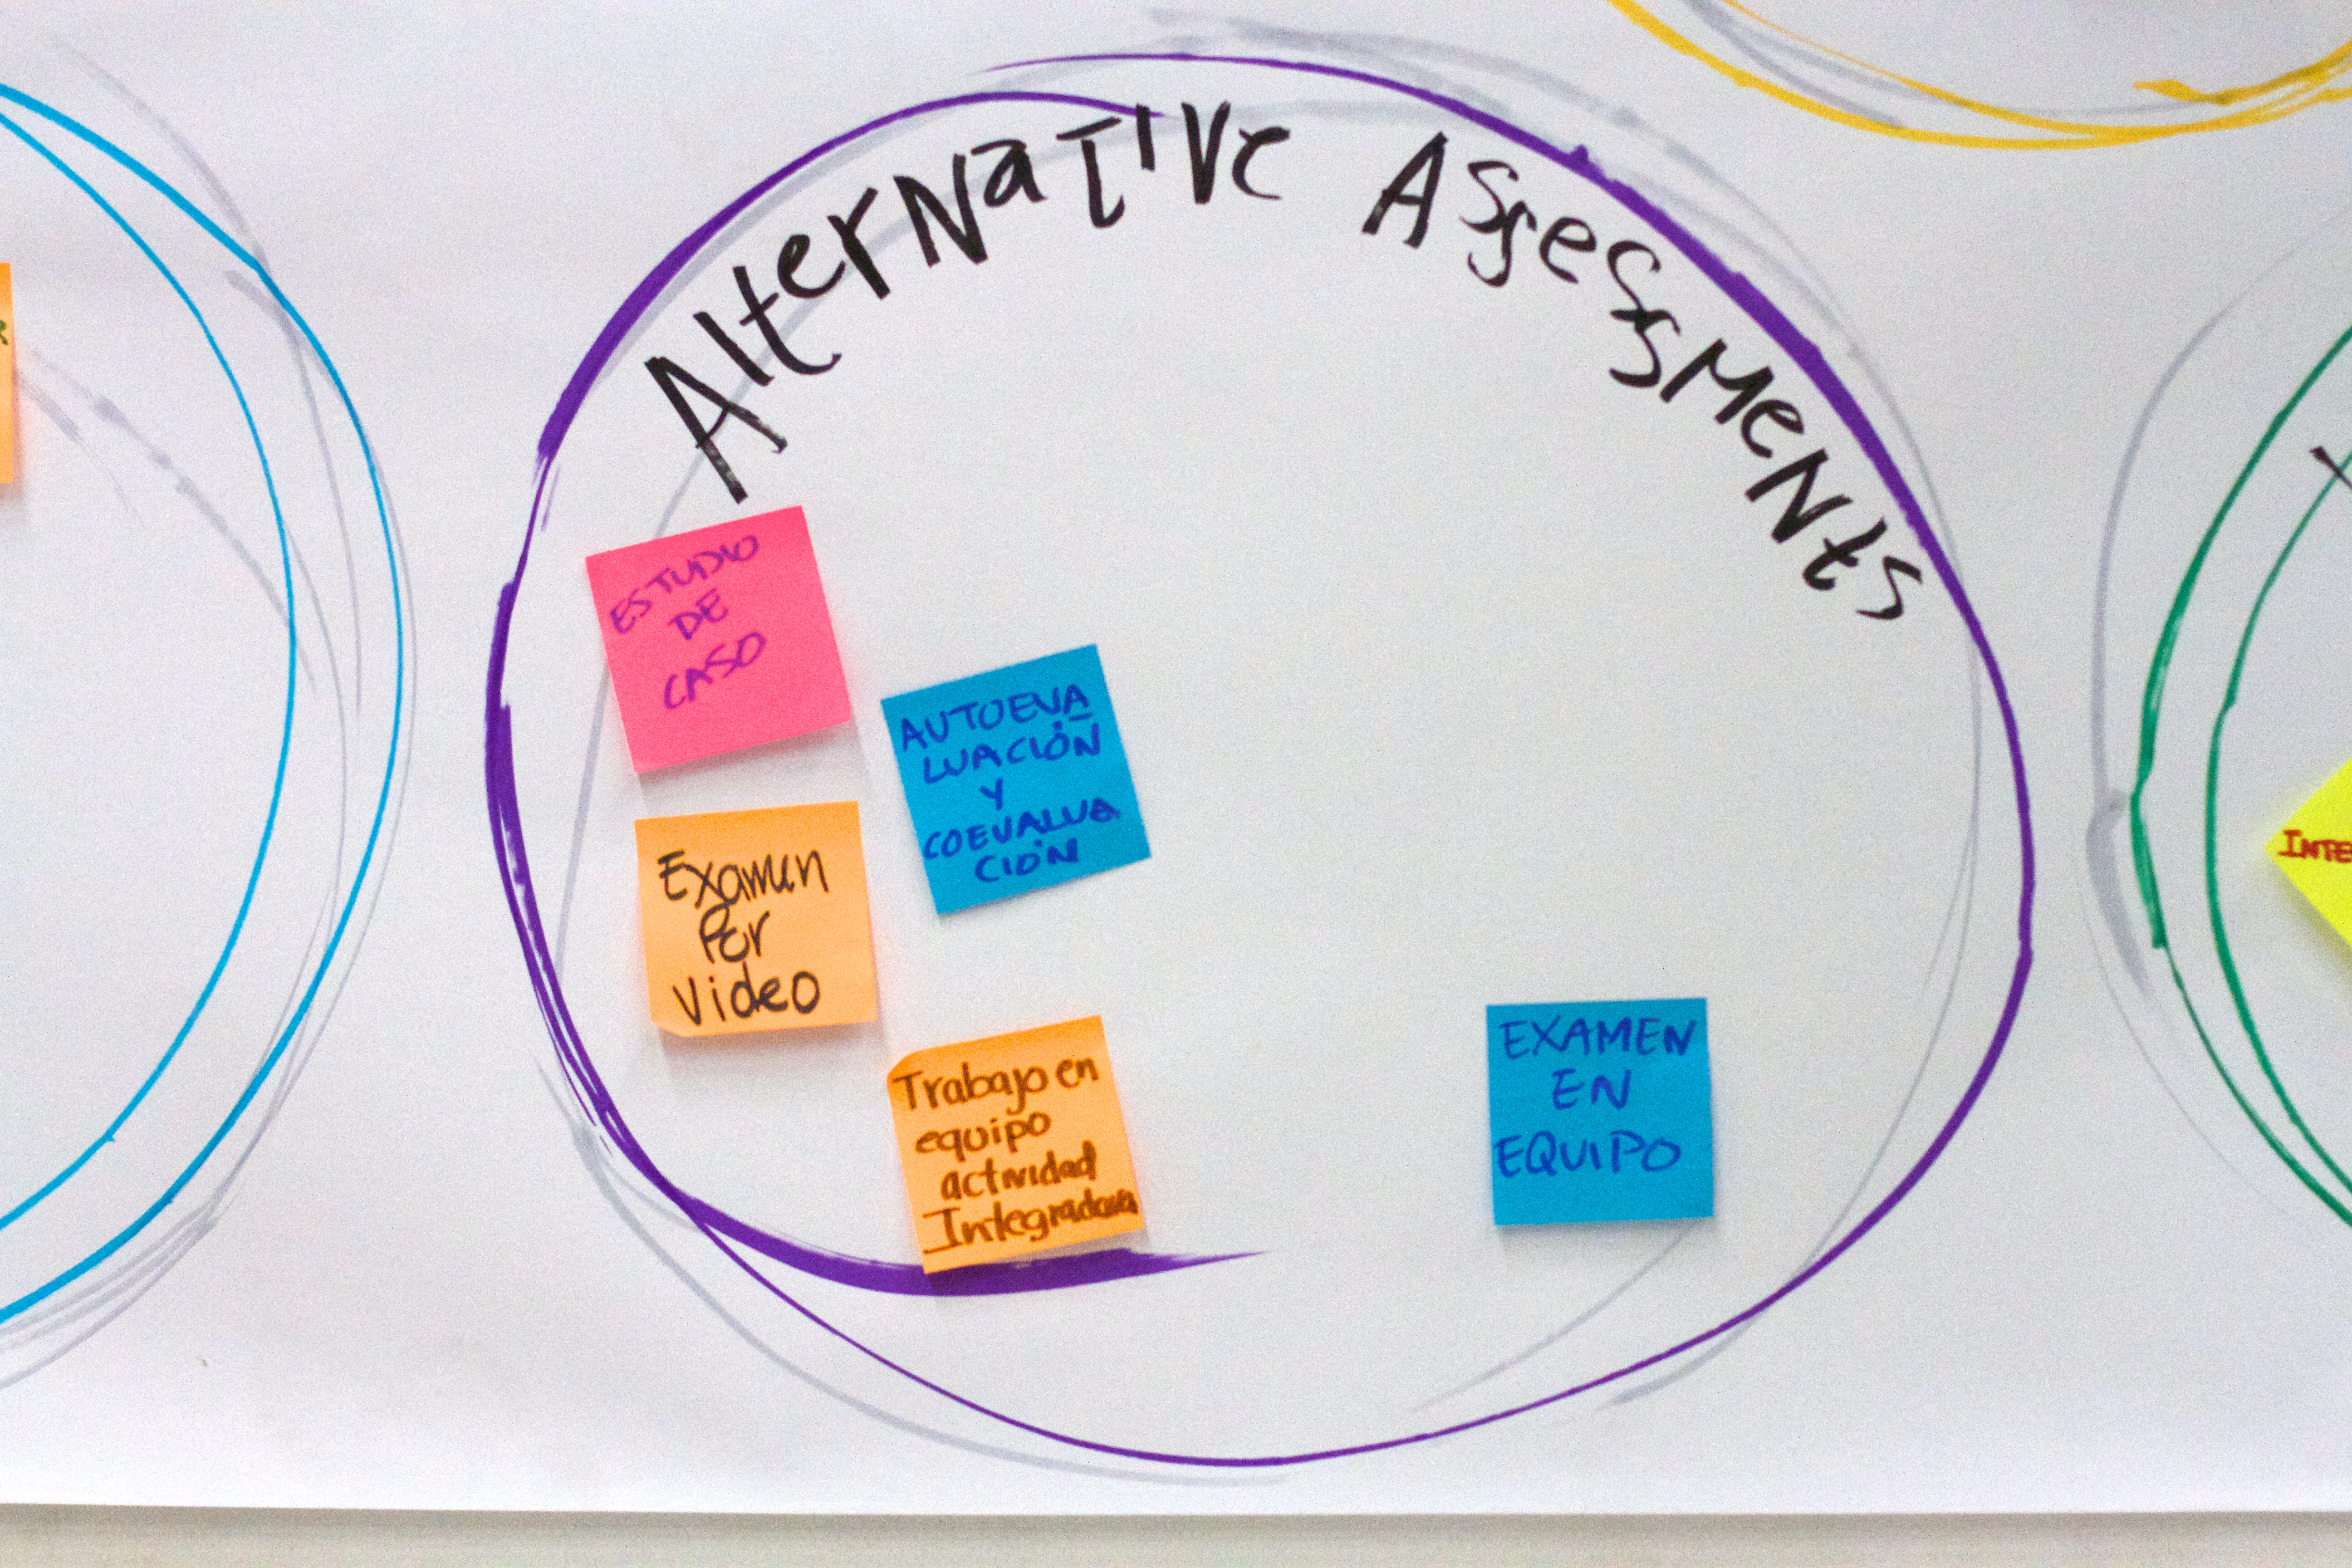
color, circle, label, brand, product, font, diagram, organ, udgagora